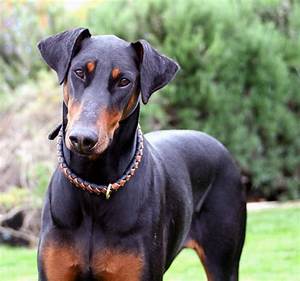
Label: cane